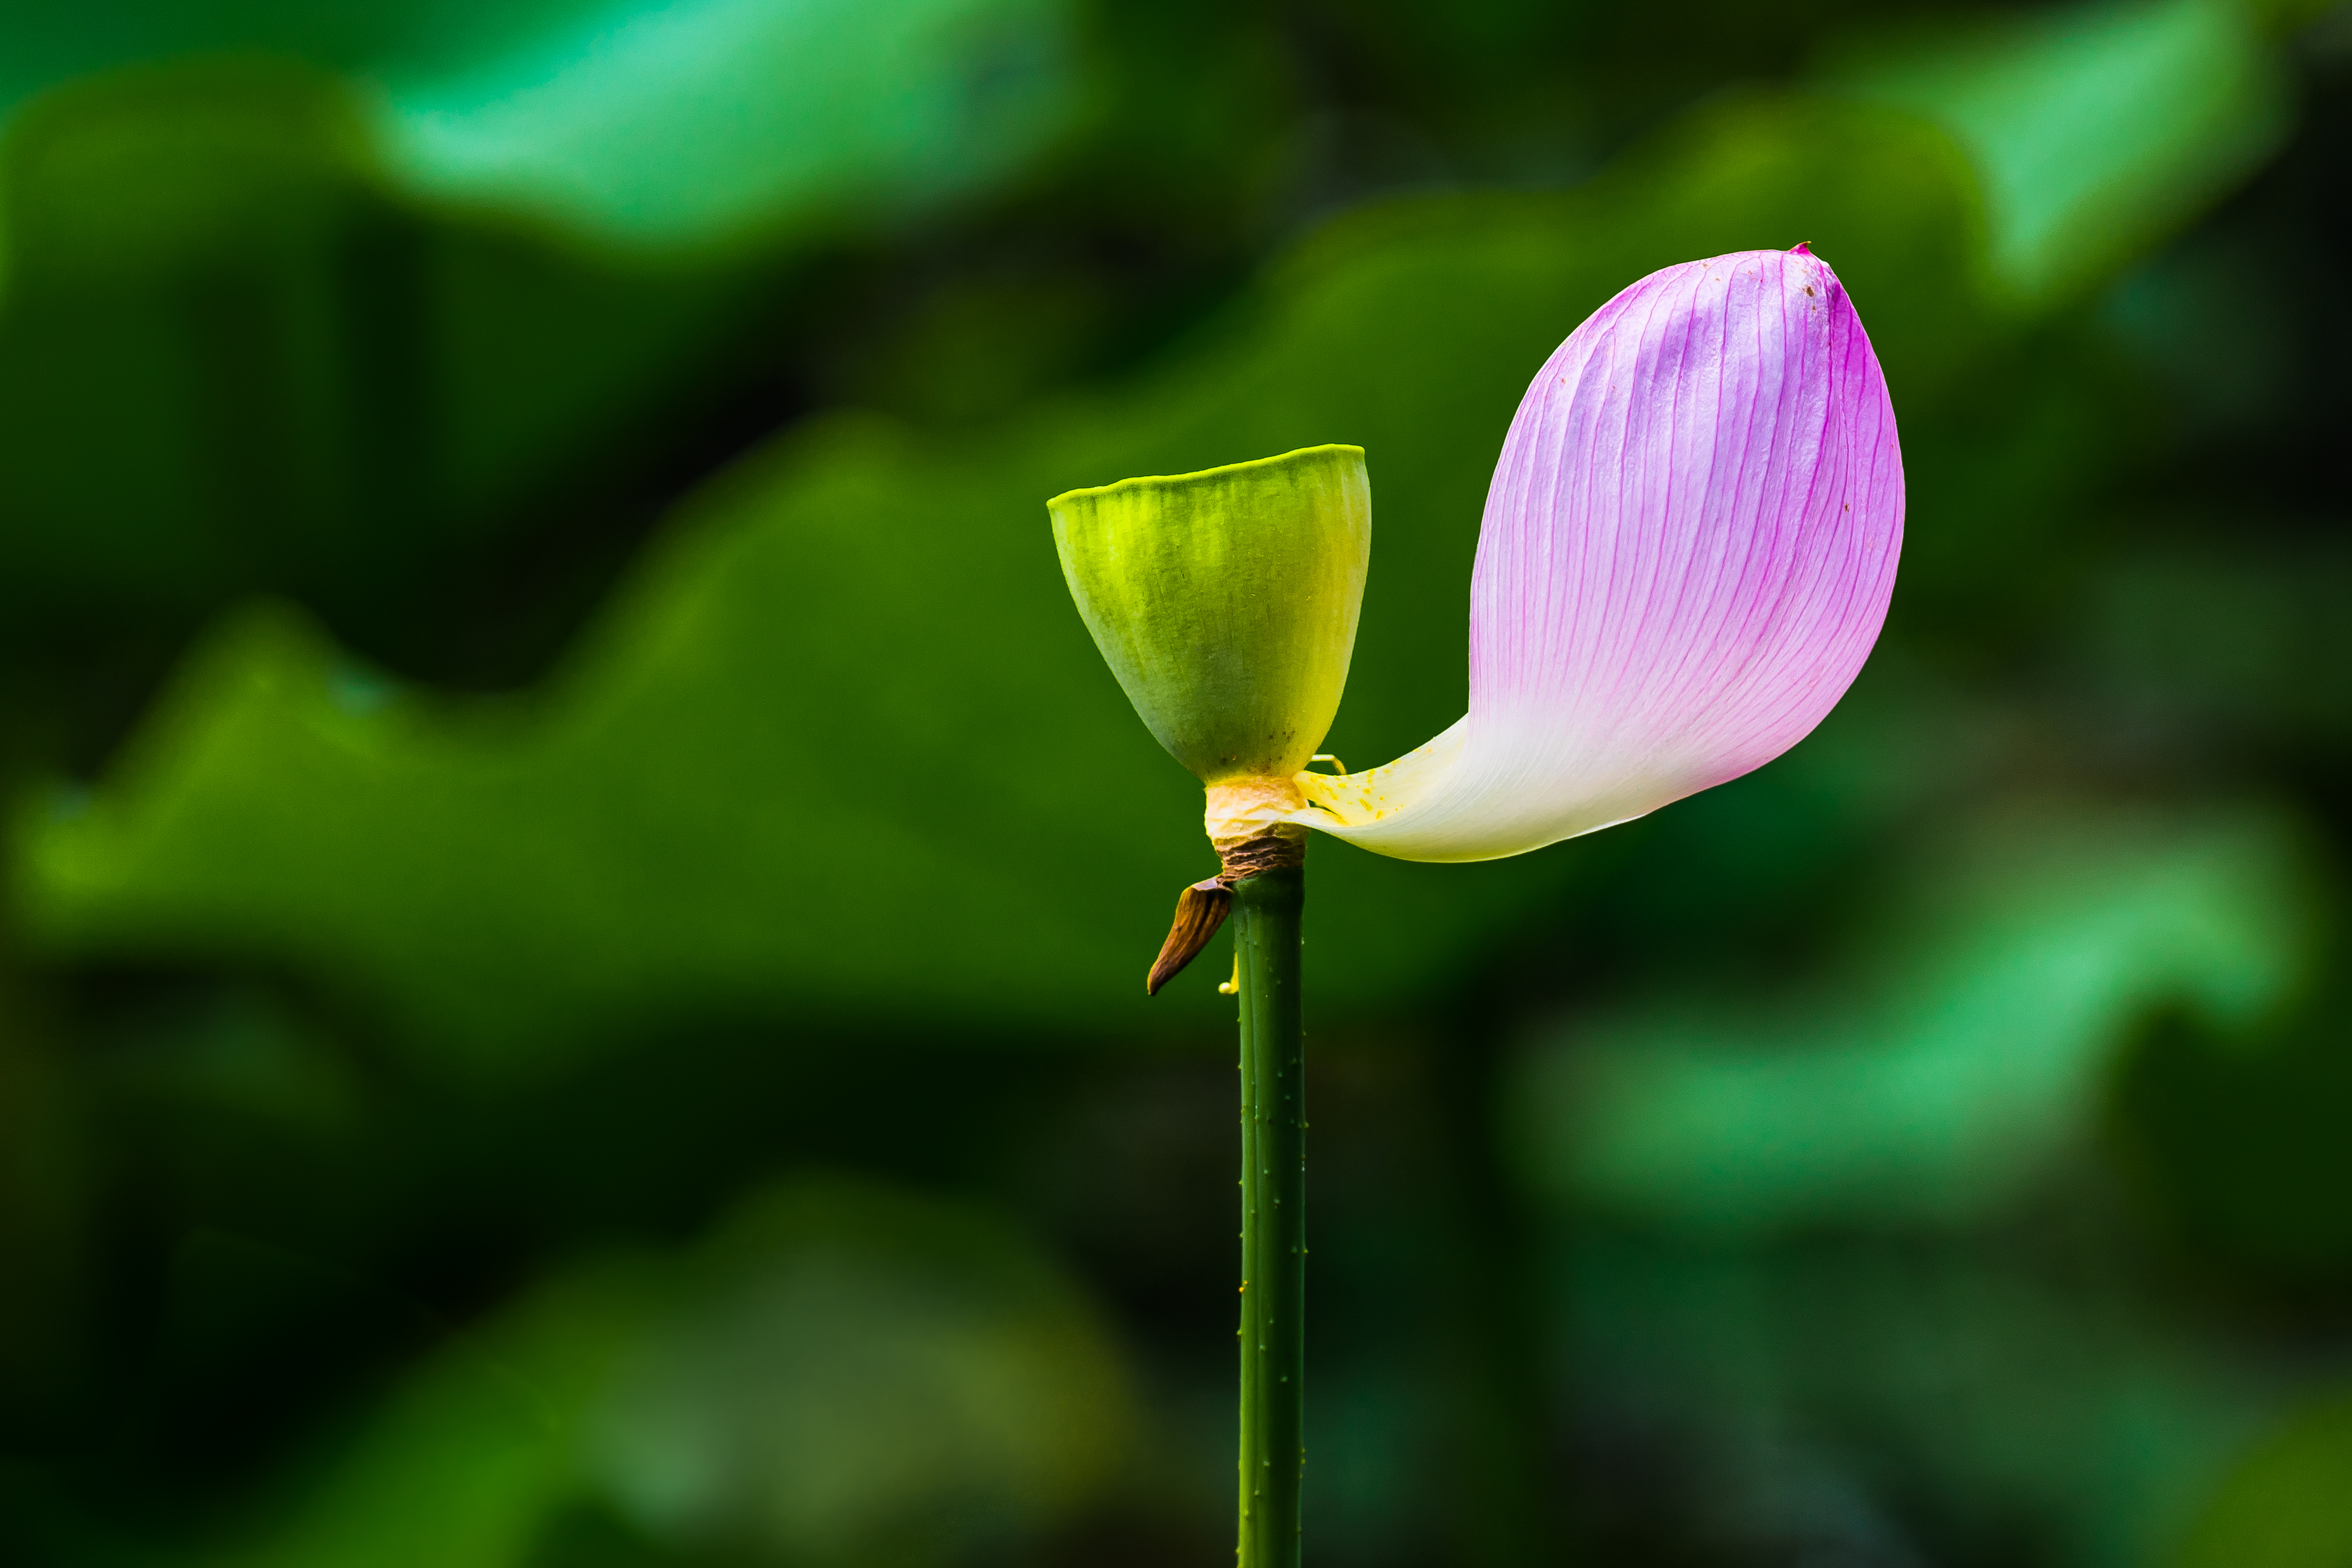
nature, blossom, plant, photography, sunlight, leaf, flower, petal, green, botany, yellow, japan, sacred lotus, flora, wildflower, close up, tokyo, lotus, flickrfriday, bud, imperfection, yakushiikepark, lotusflower, imperfectflower, macro photography, flowering plant, plant stem, land plant, lotus family